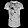
Label: T - shirt / top